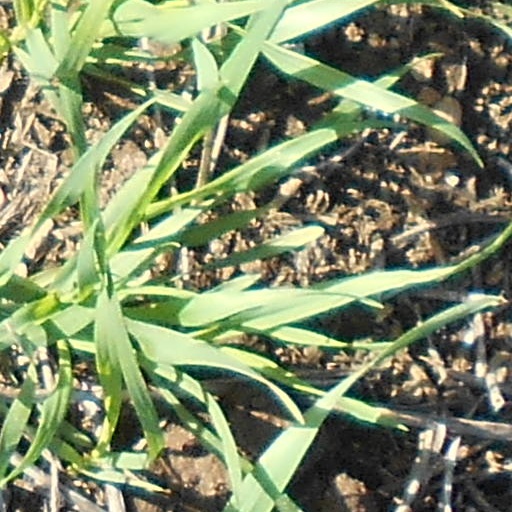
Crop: wheat